JJ Hooper

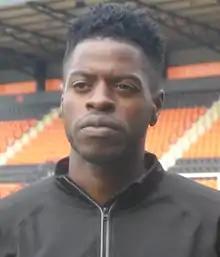
Hooper in September 2020

Jonathan James Hooper (born 9 October 1993) is an English footballer who last played as a forward for club Blyth Spartans.